Ferrari 250 GT Coupé

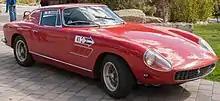
Period conversion by Piero Drogo's Carrozzeria Sports Cars, s/n 0977GT

The new series of cars from Carrozzeria Ellena will be known as the ‘250 GT Coupé Ellena’, and apart for some early examples, can be identified by a raised roof line and an absence of quarterlights. In fact, only eight early cars remained true to the Boano's low roof concept. Ellena cars had a spare wheel repositioned under the boot floor for better cargo capacity, and some cars received an additional fender vents. Other changes included a standard shift gate, as on some Boano cars the gate was reversed. Cabin heater was standard with no extras listed. Cars also received bigger brakes for everyday usability and stopping power. All high-roof cars upgraded their chassis and engines codes to 508C and 128C, respectively. Carrozzeria Ellena built a total of fifty cars before Pinin Farina took back its prime spot as a main coachbuilder.